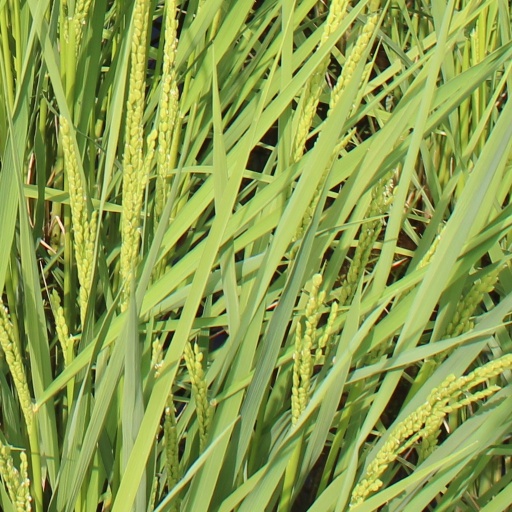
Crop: rice